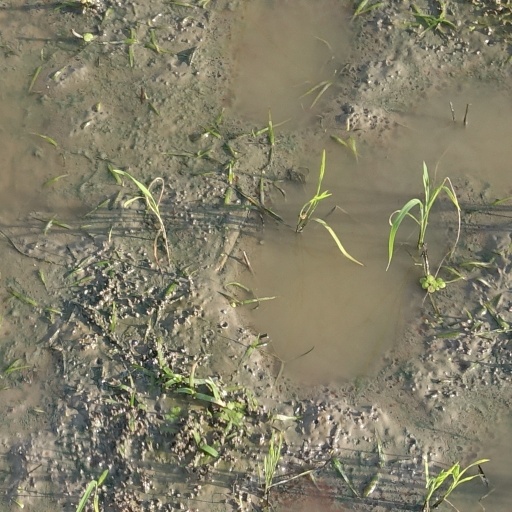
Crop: rice